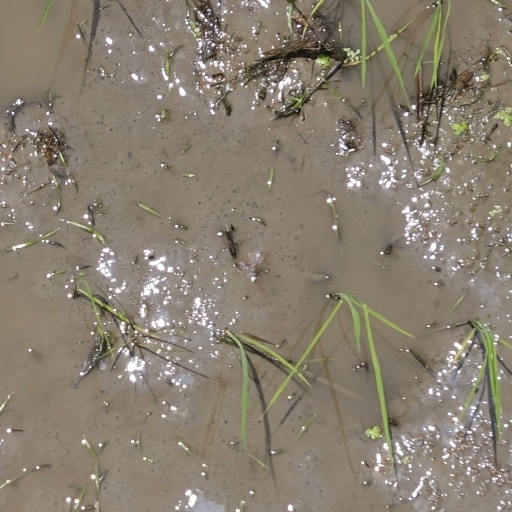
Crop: rice